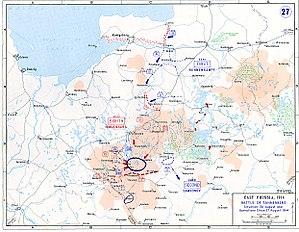
La bataille de Tannenberg a lieu du 26 au 30 août 1914. Elle voit la victoire décisive de la 8ᵉ armée allemande sur la 2ᵉ, puis la 1ʳᵉ armée de l'Armée impériale russe.